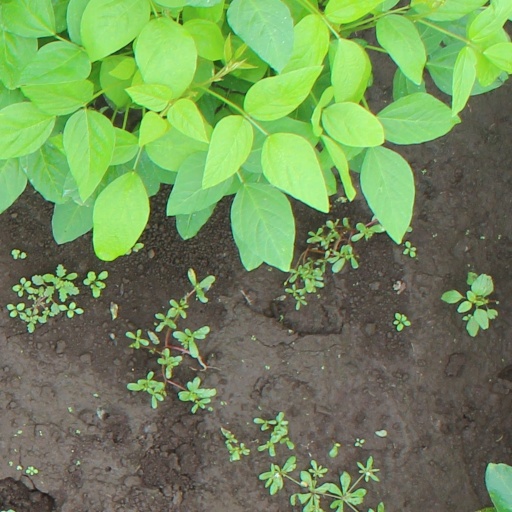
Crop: soybean